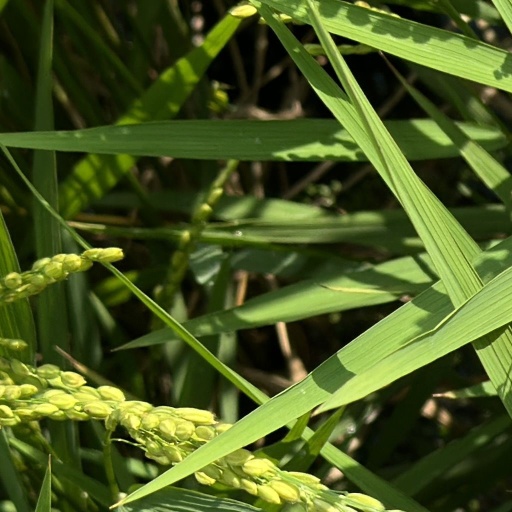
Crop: rice